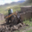
Label: tractor